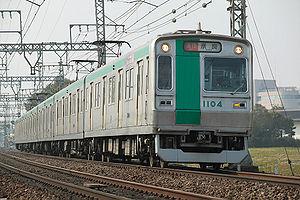
La ligne Karasuma est une ligne du métro de Kyoto, au Japon. Elle relie la station de Kokusaikaikan à celle de Takeda. Longue de 13,7 km, elle traverse Kyoto de nord au sud en passant par les arrondissements de Sakyō, Kita, Kamigyō, Nakagyō, Shimogyō, Minami et Fushimi. Sur les cartes, sa couleur est verte et est identifiée avec la lettre K.